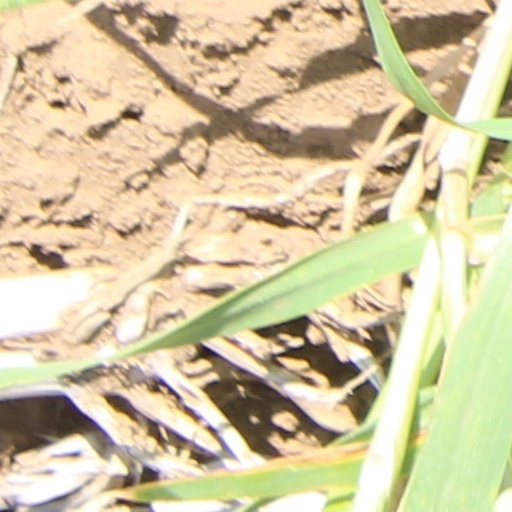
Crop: wheat